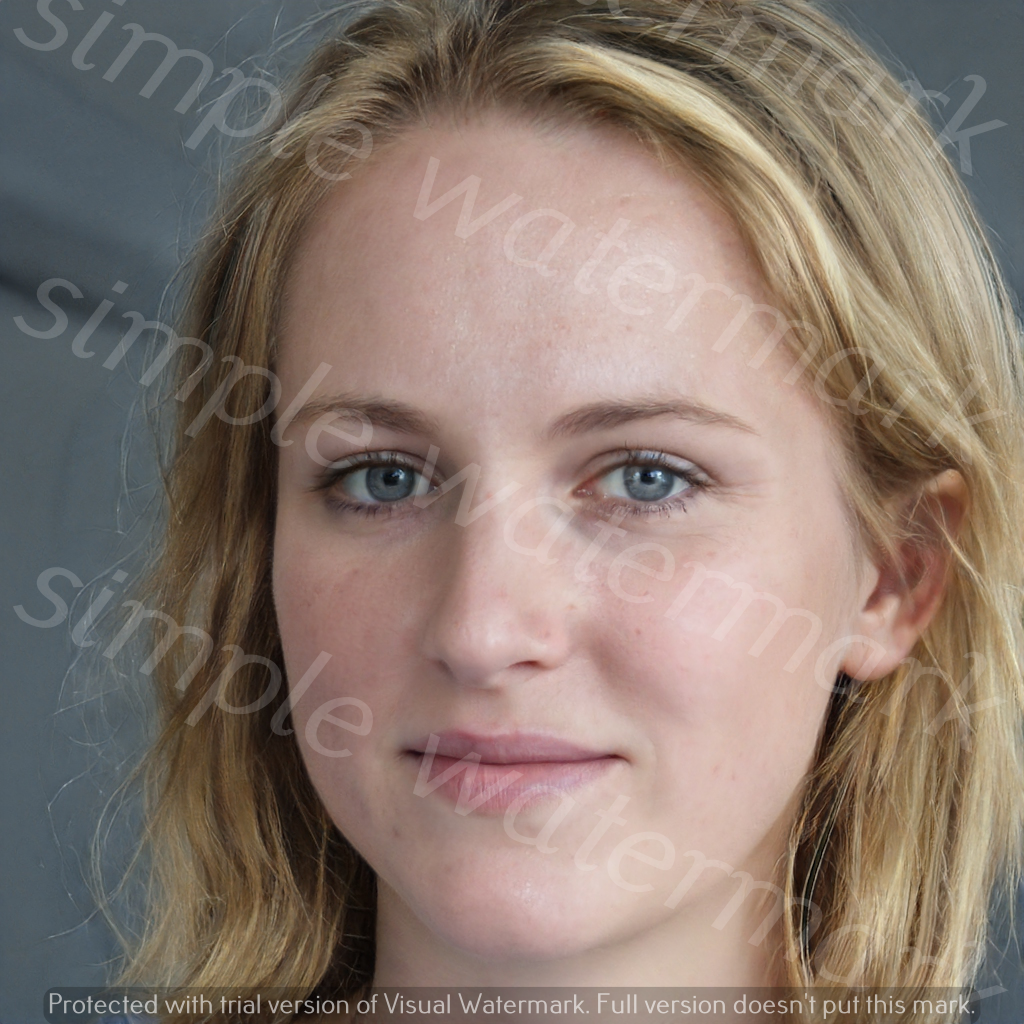
Label: Watermark